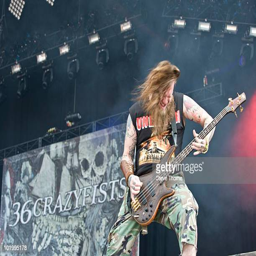
person performs on stage on the first day of festival